Samuel Wyatt House

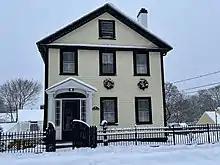

The Samuel Wyatt House is located in an area just south of Dover's downtown area, known historically as Tuttle Square, the city's commercial center during the first half of the 19th century. It is located on the north side of Church Street at its junction with Academy Street. The house is stories in height, with a front-gable roof and clapboarded exterior. It is three bays wide, with a side hall entry flanked by sidelight windows and topped by a fanlight. A portico supported by Doric columns shelters the entrance. A two-story ell was added onto the north (rear) end of the house, and modified in 1938 to accommodate a garage in its basement area. The interior retains original features, including wide flooring, Greek Revival fireplace surrounds, and door and window hardware.